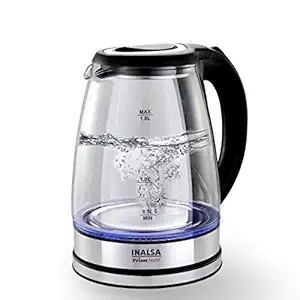
Inalsa Electric Kettle Prism Inox - 1350 W with LED Illumination & Boro-Silicate Body
Category: Home&Kitchen
Price: 1182 (list price: 2995)
Rating: 4.2 (5,178 ratings)
About this product: 1. QUICK BOIL: Prism Inox comes with 1350W power that boils water in just 5-10 minutes & prepares hot tea, delicious cocoa, or instant soup in short time. 2. SUPERIOR QUALITY: Made with the finest quality Borosilicate Glass which resists scratching and scuffing. 3. LED ILLUMINATION & WATER LEVEL INDICATION: Blue LED keeps you informed about your kettle being switch on. Fill the water tank easily and precisely with the water level indication. 4. LARGE CAPACITY: With large-capacity of 1.8 L you can make multiple cups of tea or coffee at the same time.